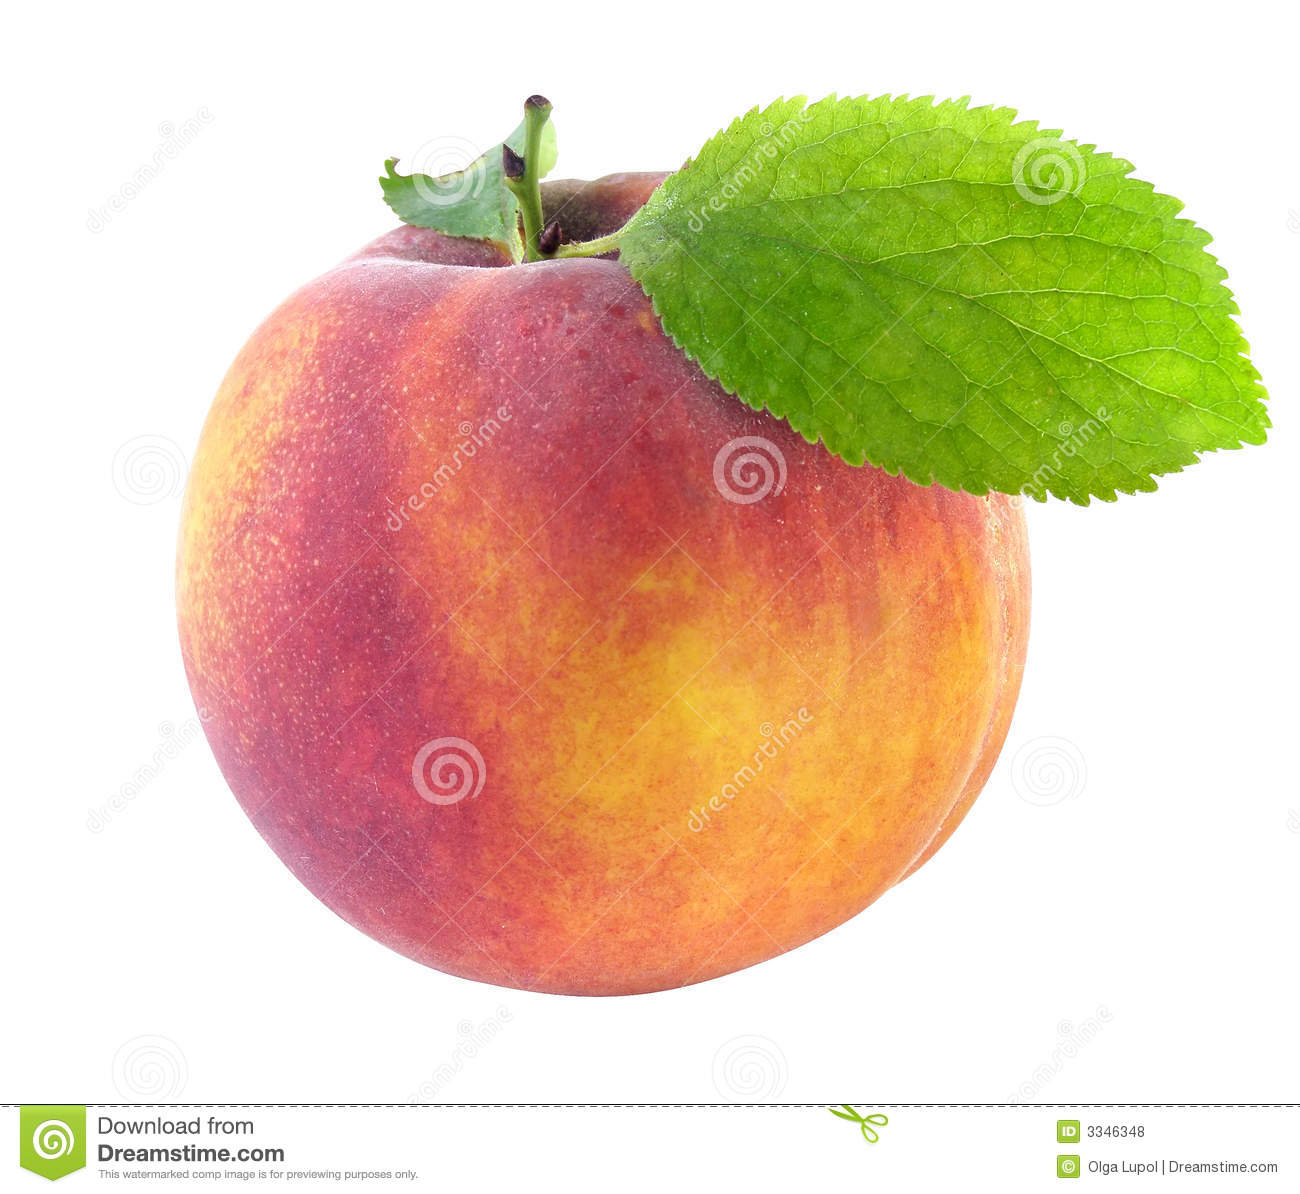
Labels: Peach leaf